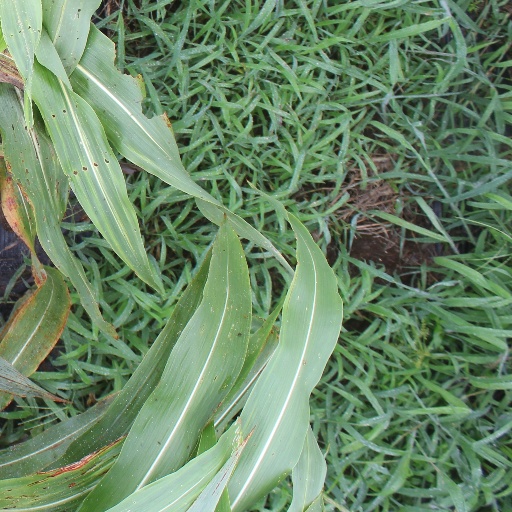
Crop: sorghum